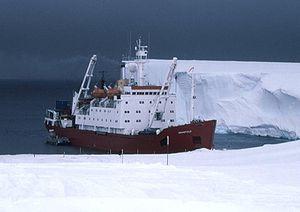
Le RRS Bransfield était un cargo-brise-glace et navire océanographique conçu spécialement pour le British Antarctic Survey, opérateur britannique en Antarctique